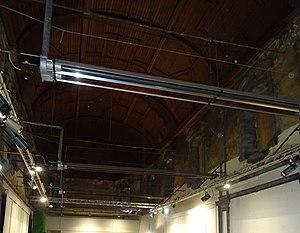
Intérieur de la chapelle. État actuel de la voûte et des fenêtres.
La Chapelle et le couvent des Dominicains est un ancien édifice religieux érigé durant la première moitié du XVIIᵉ siècle à Braine-le-Comte, en Belgique. La façade de la chapelle, de style renaissance, est son aspect le plus remarquable. Réalisée sous la direction et selon les plans du frère Paul Collez, elle fut consacrée en 1630 par l'Archevêque de Cambrai, Monseigneur François Van der Burch. Désacralisée la chapelle est utilisée aujourd'hui comme espace culturel.